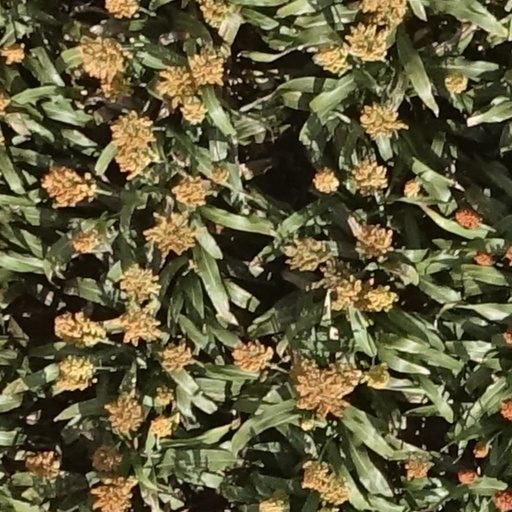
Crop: sorghum